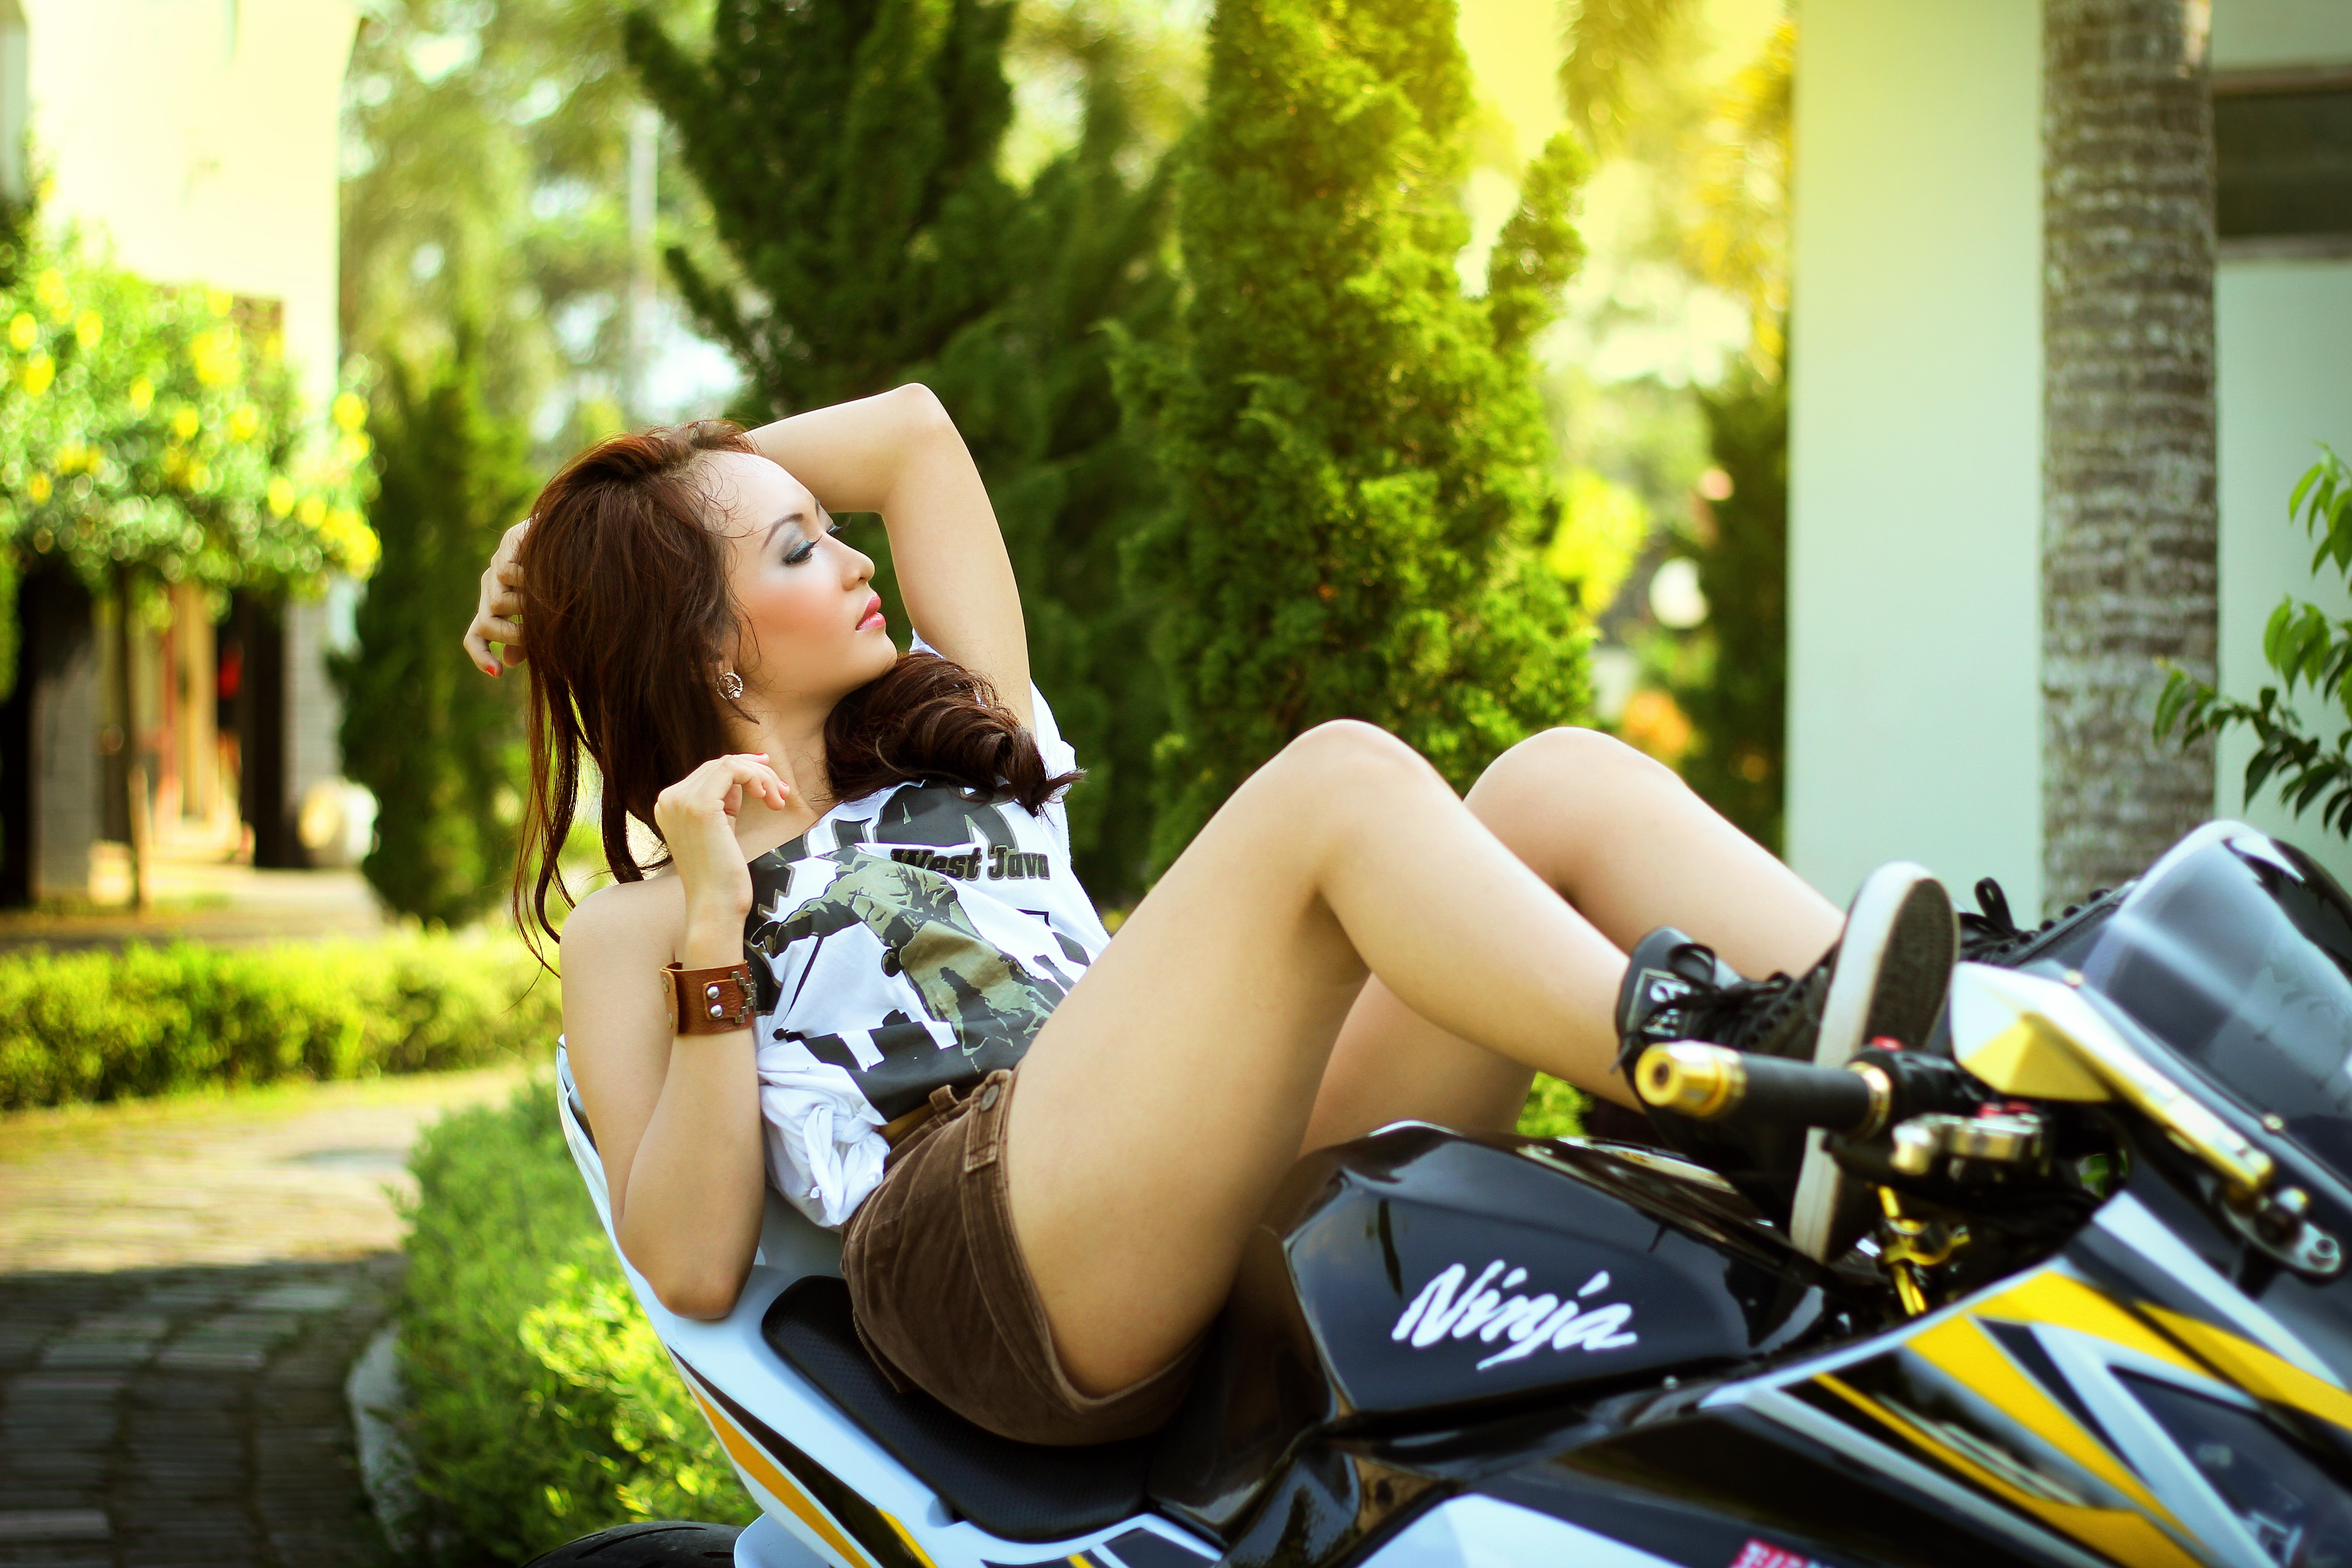
woman, photography, bike, female, model, fashion, clothing, lady, photograph, beauty, photo shoot